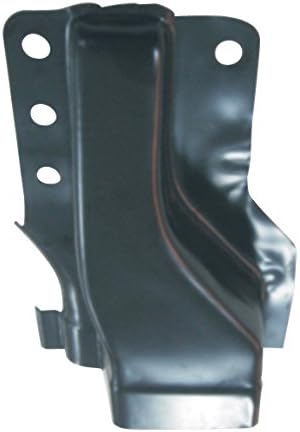
Auto Metal Direct 376-4060-L A-Pillar to Cowl Side Hinge Panel
Category: Automotive
A-Pillar to Cowl Side Hinge Panel1960-1966 GM C/K Series TrucksDriver Side
Features: 1960-1966 GM C/K Series Trucks | Driver Side